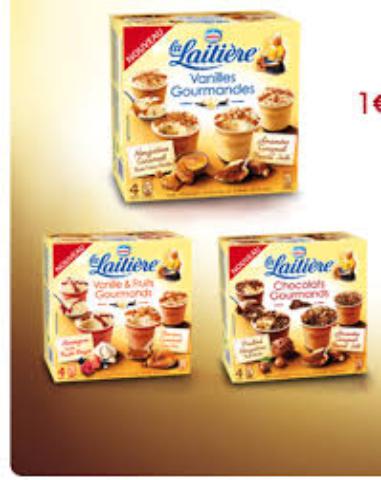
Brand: La Laitiere
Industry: Food